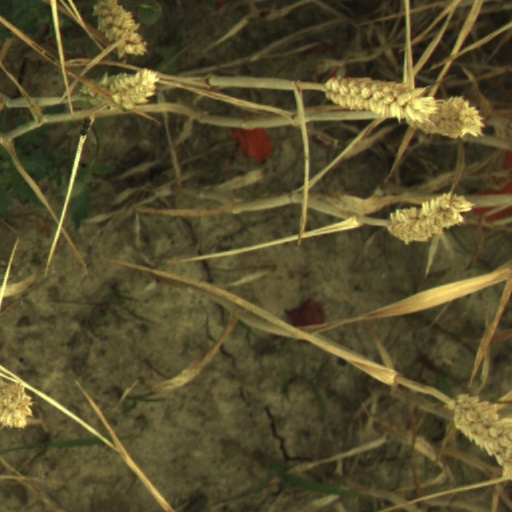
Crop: wheat